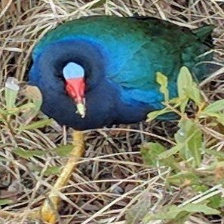
Species: PURPLE GALLINULE
Scientific name: PORPHYRIO MARTINICUS
ImageNet parent category: european_gallinule